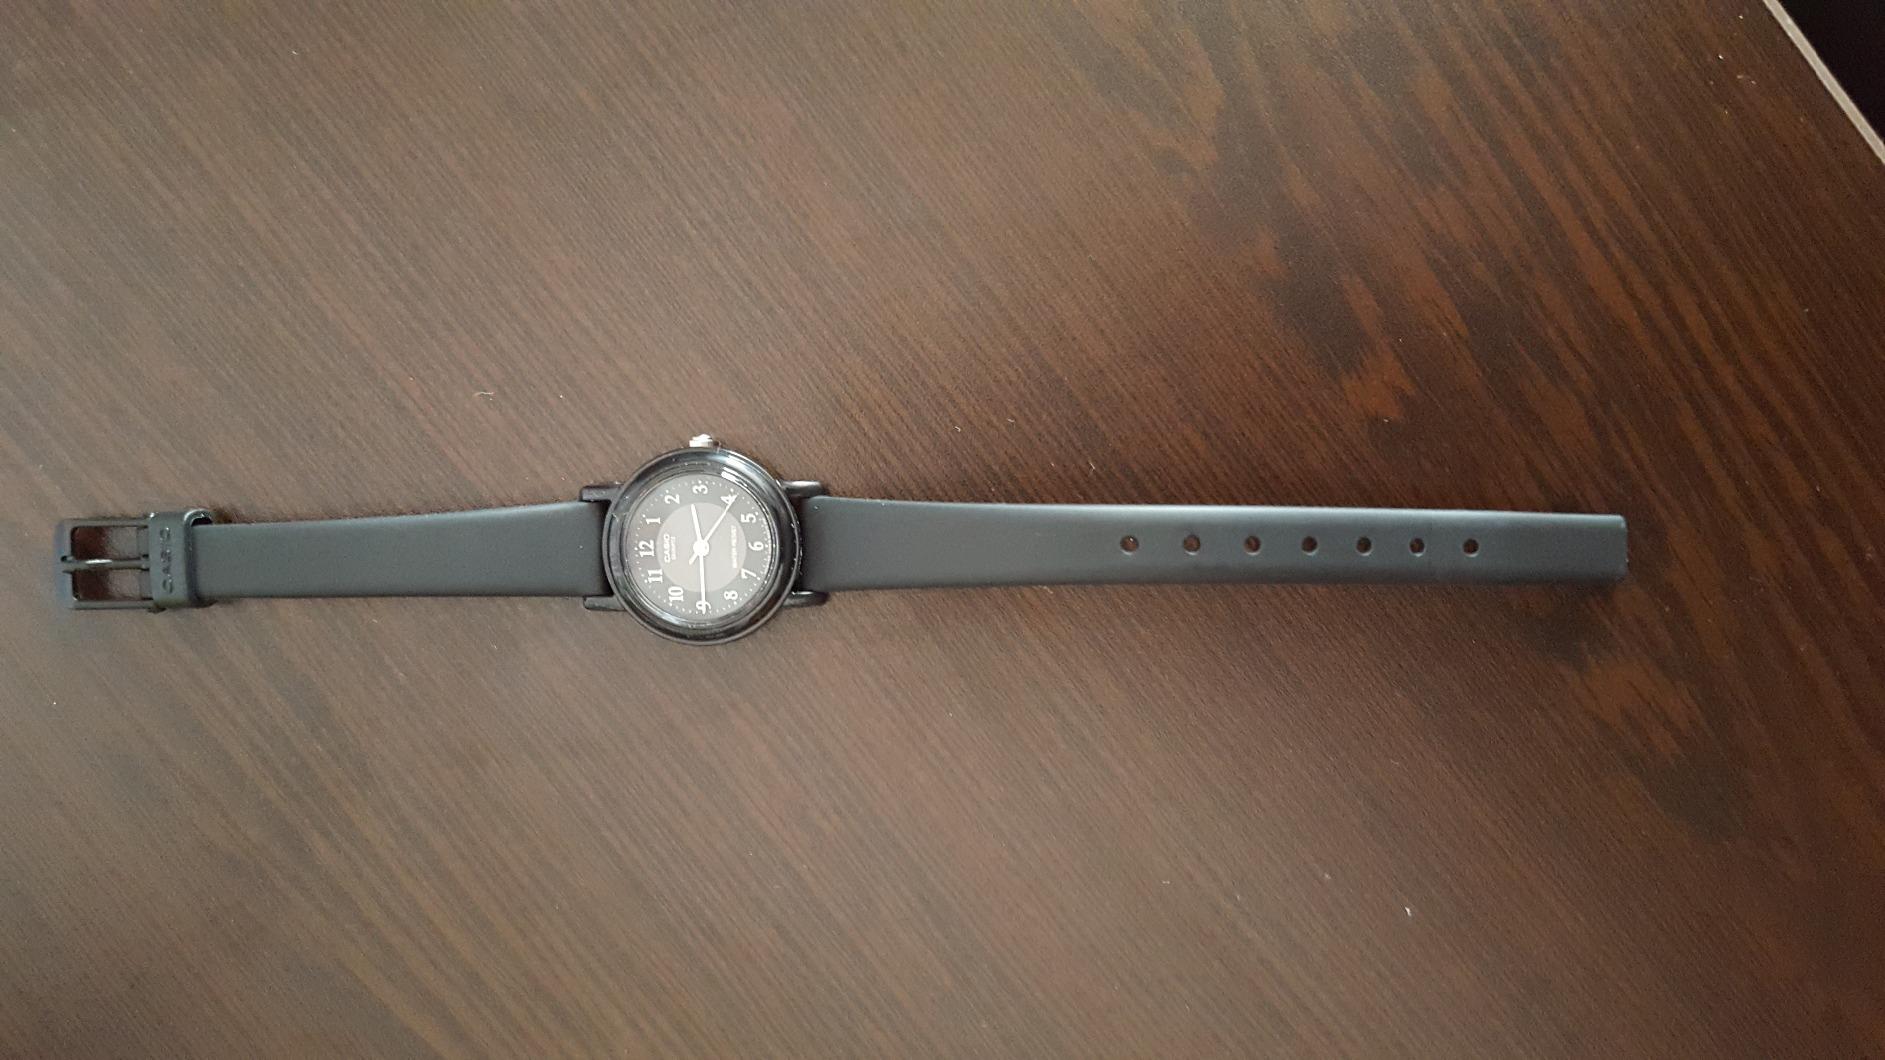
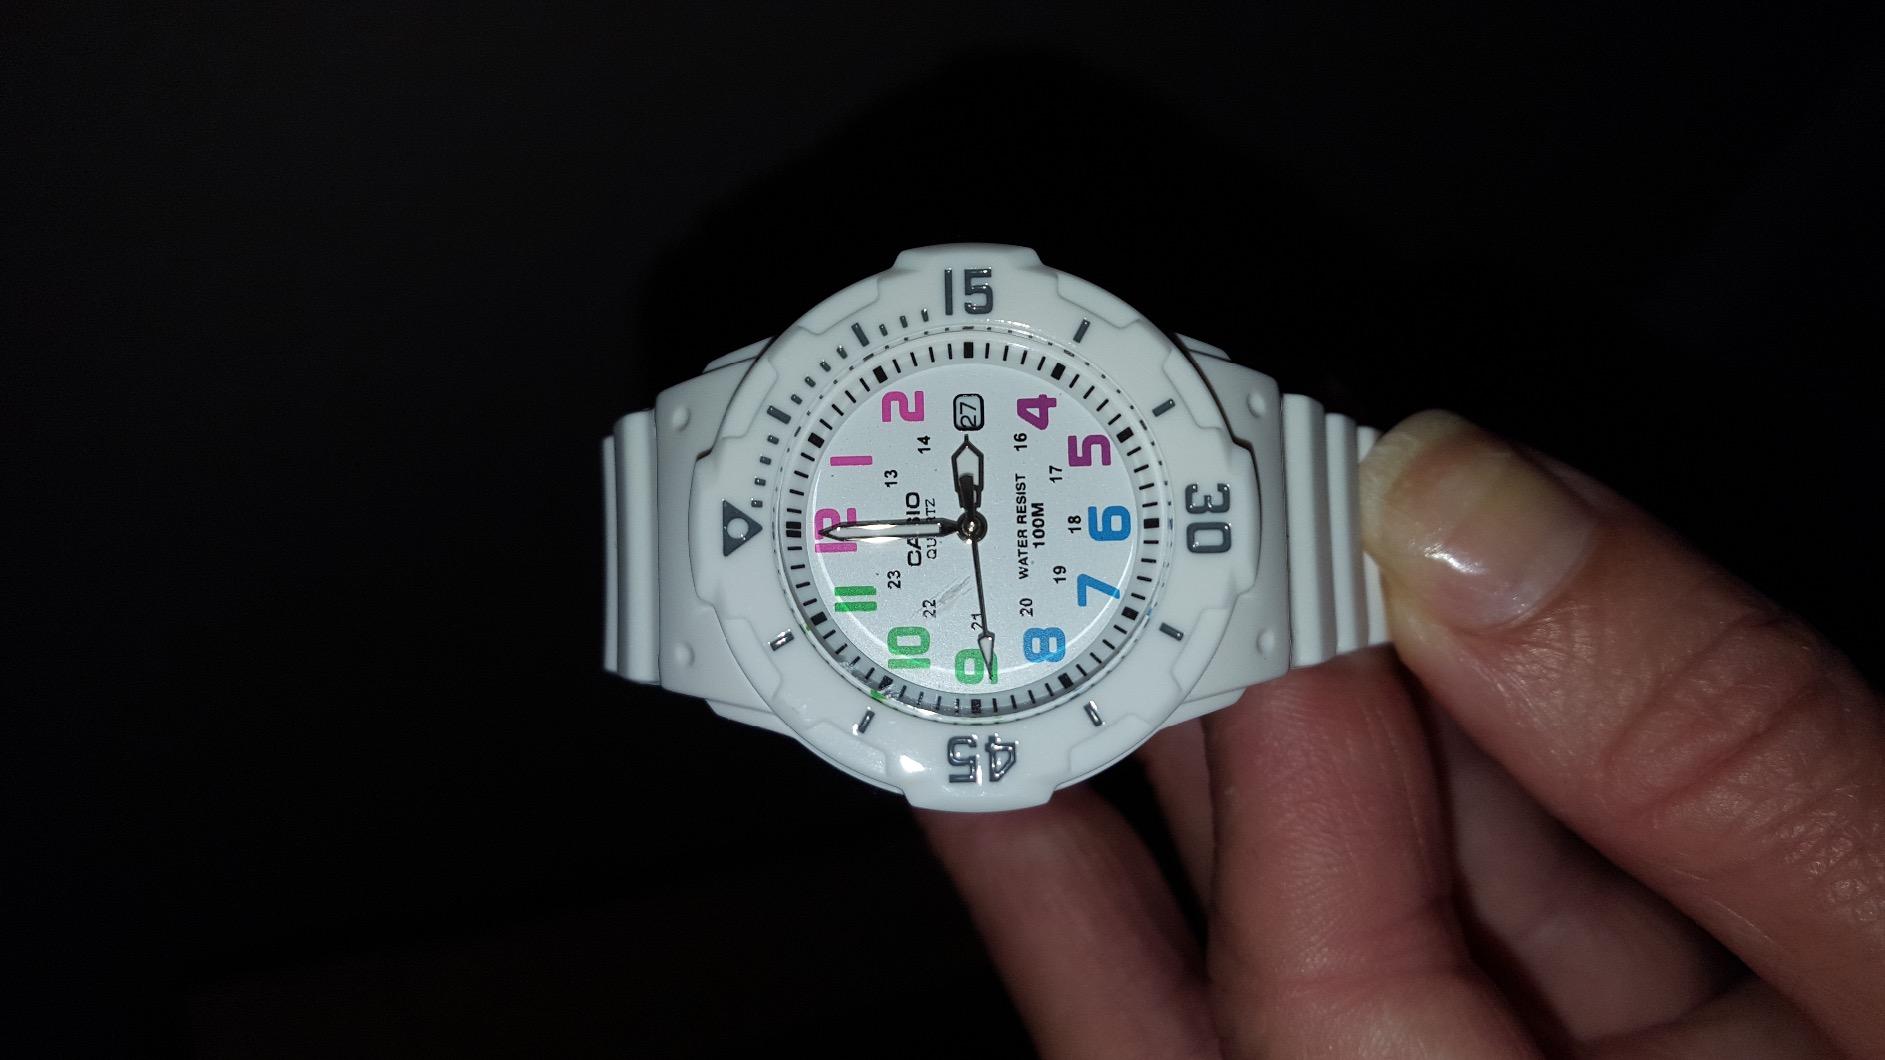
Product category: accessories_watch
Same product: no